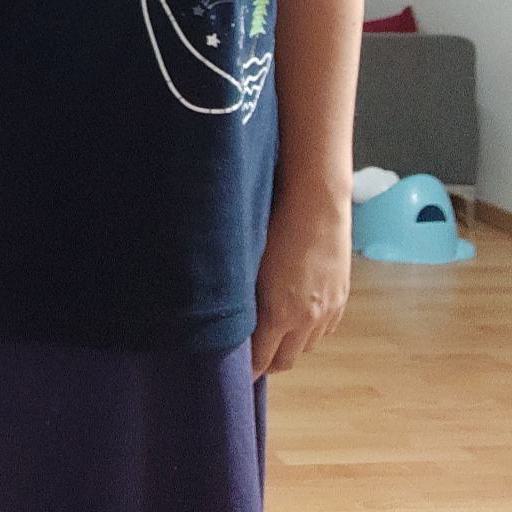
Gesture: no_gesture